Turok: Dinosaur Hunter

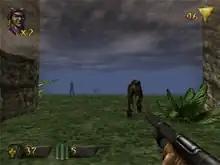
View of a jungle swallowed by fog; a scaled dinosaur charges out of the gloom towards the player, whose weapon (a shotgun) is visible in the corner of the screen. Around the edge of the frame are two-dimensional icons relaying game information.

Played from a first person perspective, the 3D graphics and style of play combine elements of the run-and-gun video game "Doom" with exploration mechanics of "Tomb Raider". Players begin the game in a central hub level, which contains portals to seven other stages. The player must find keys scattered across the stages. When enough keys have been inserted into the lock mechanisms of a hub portal, that level is unlocked. Players explore the large, typically jungle-based levels by jumping, swimming, climbing, crawling, and running.